Namana Rambabu

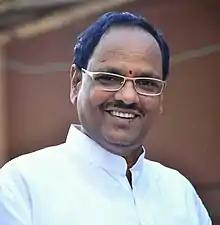
N.Rambabu

Namana Rambabu is an Indian politician from Andhra Pradesh. He is the Telugu Desam Party state organizing secretary. He is worked as 21st ZP chairman for East Godavari District, Andhra Pradesh.